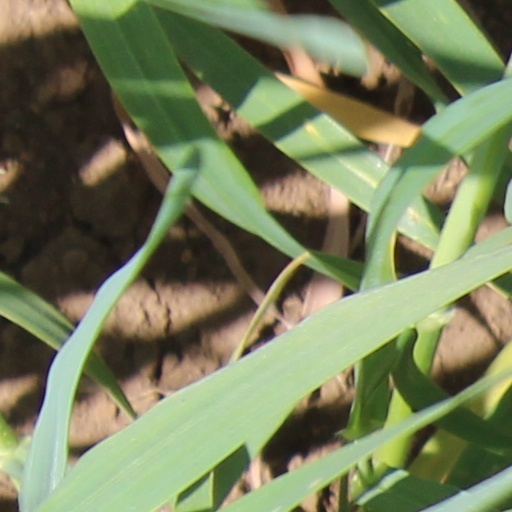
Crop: wheat